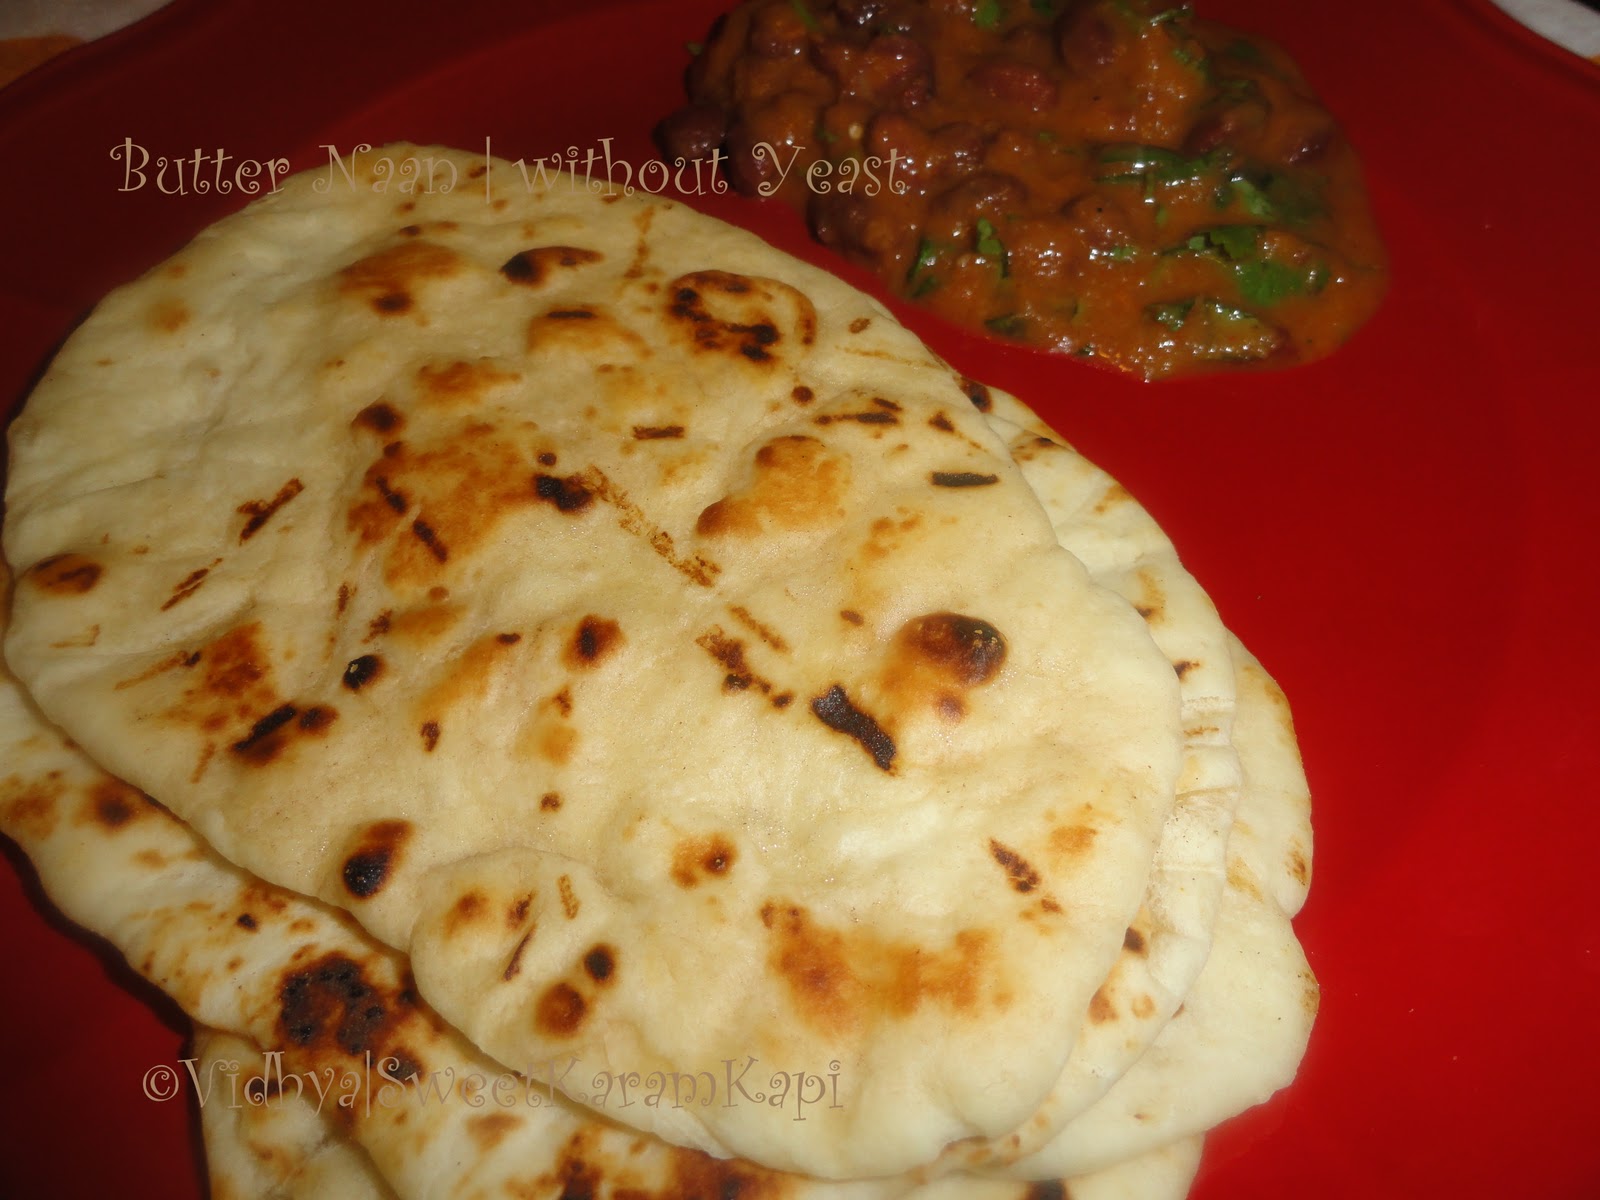
Dish: butter_naan